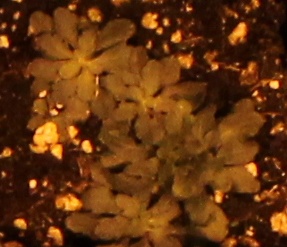
Label: Horseweed